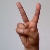
The image shows a hand gesture representing the letter 'V' in Indian Sign Language.